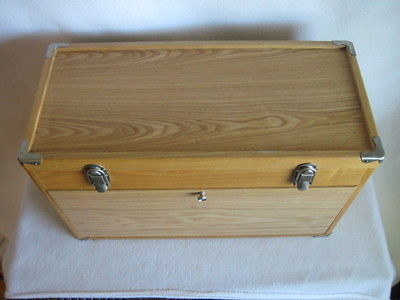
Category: cabinet